Dunedin Museum of Natural Mystery

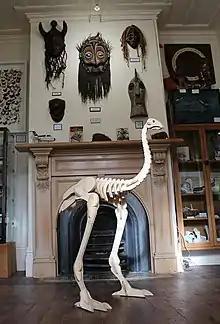

Mahalski had worked as an artist and illustrator for many years, and taught art in Wellington, New Zealand, from 2004 to 2017. Part of his art practice involved creating works from animal bones, reflecting his lifetime fascination with natural history. As a teenager, Mahalski worked as an unofficial intern at the Otago Museum, and opening his own museum had been a lifelong dream: "I wanted to work in museums when I was young, But I guess I’m not much of a team player, so it seemed easiest…just to try and set up my own."